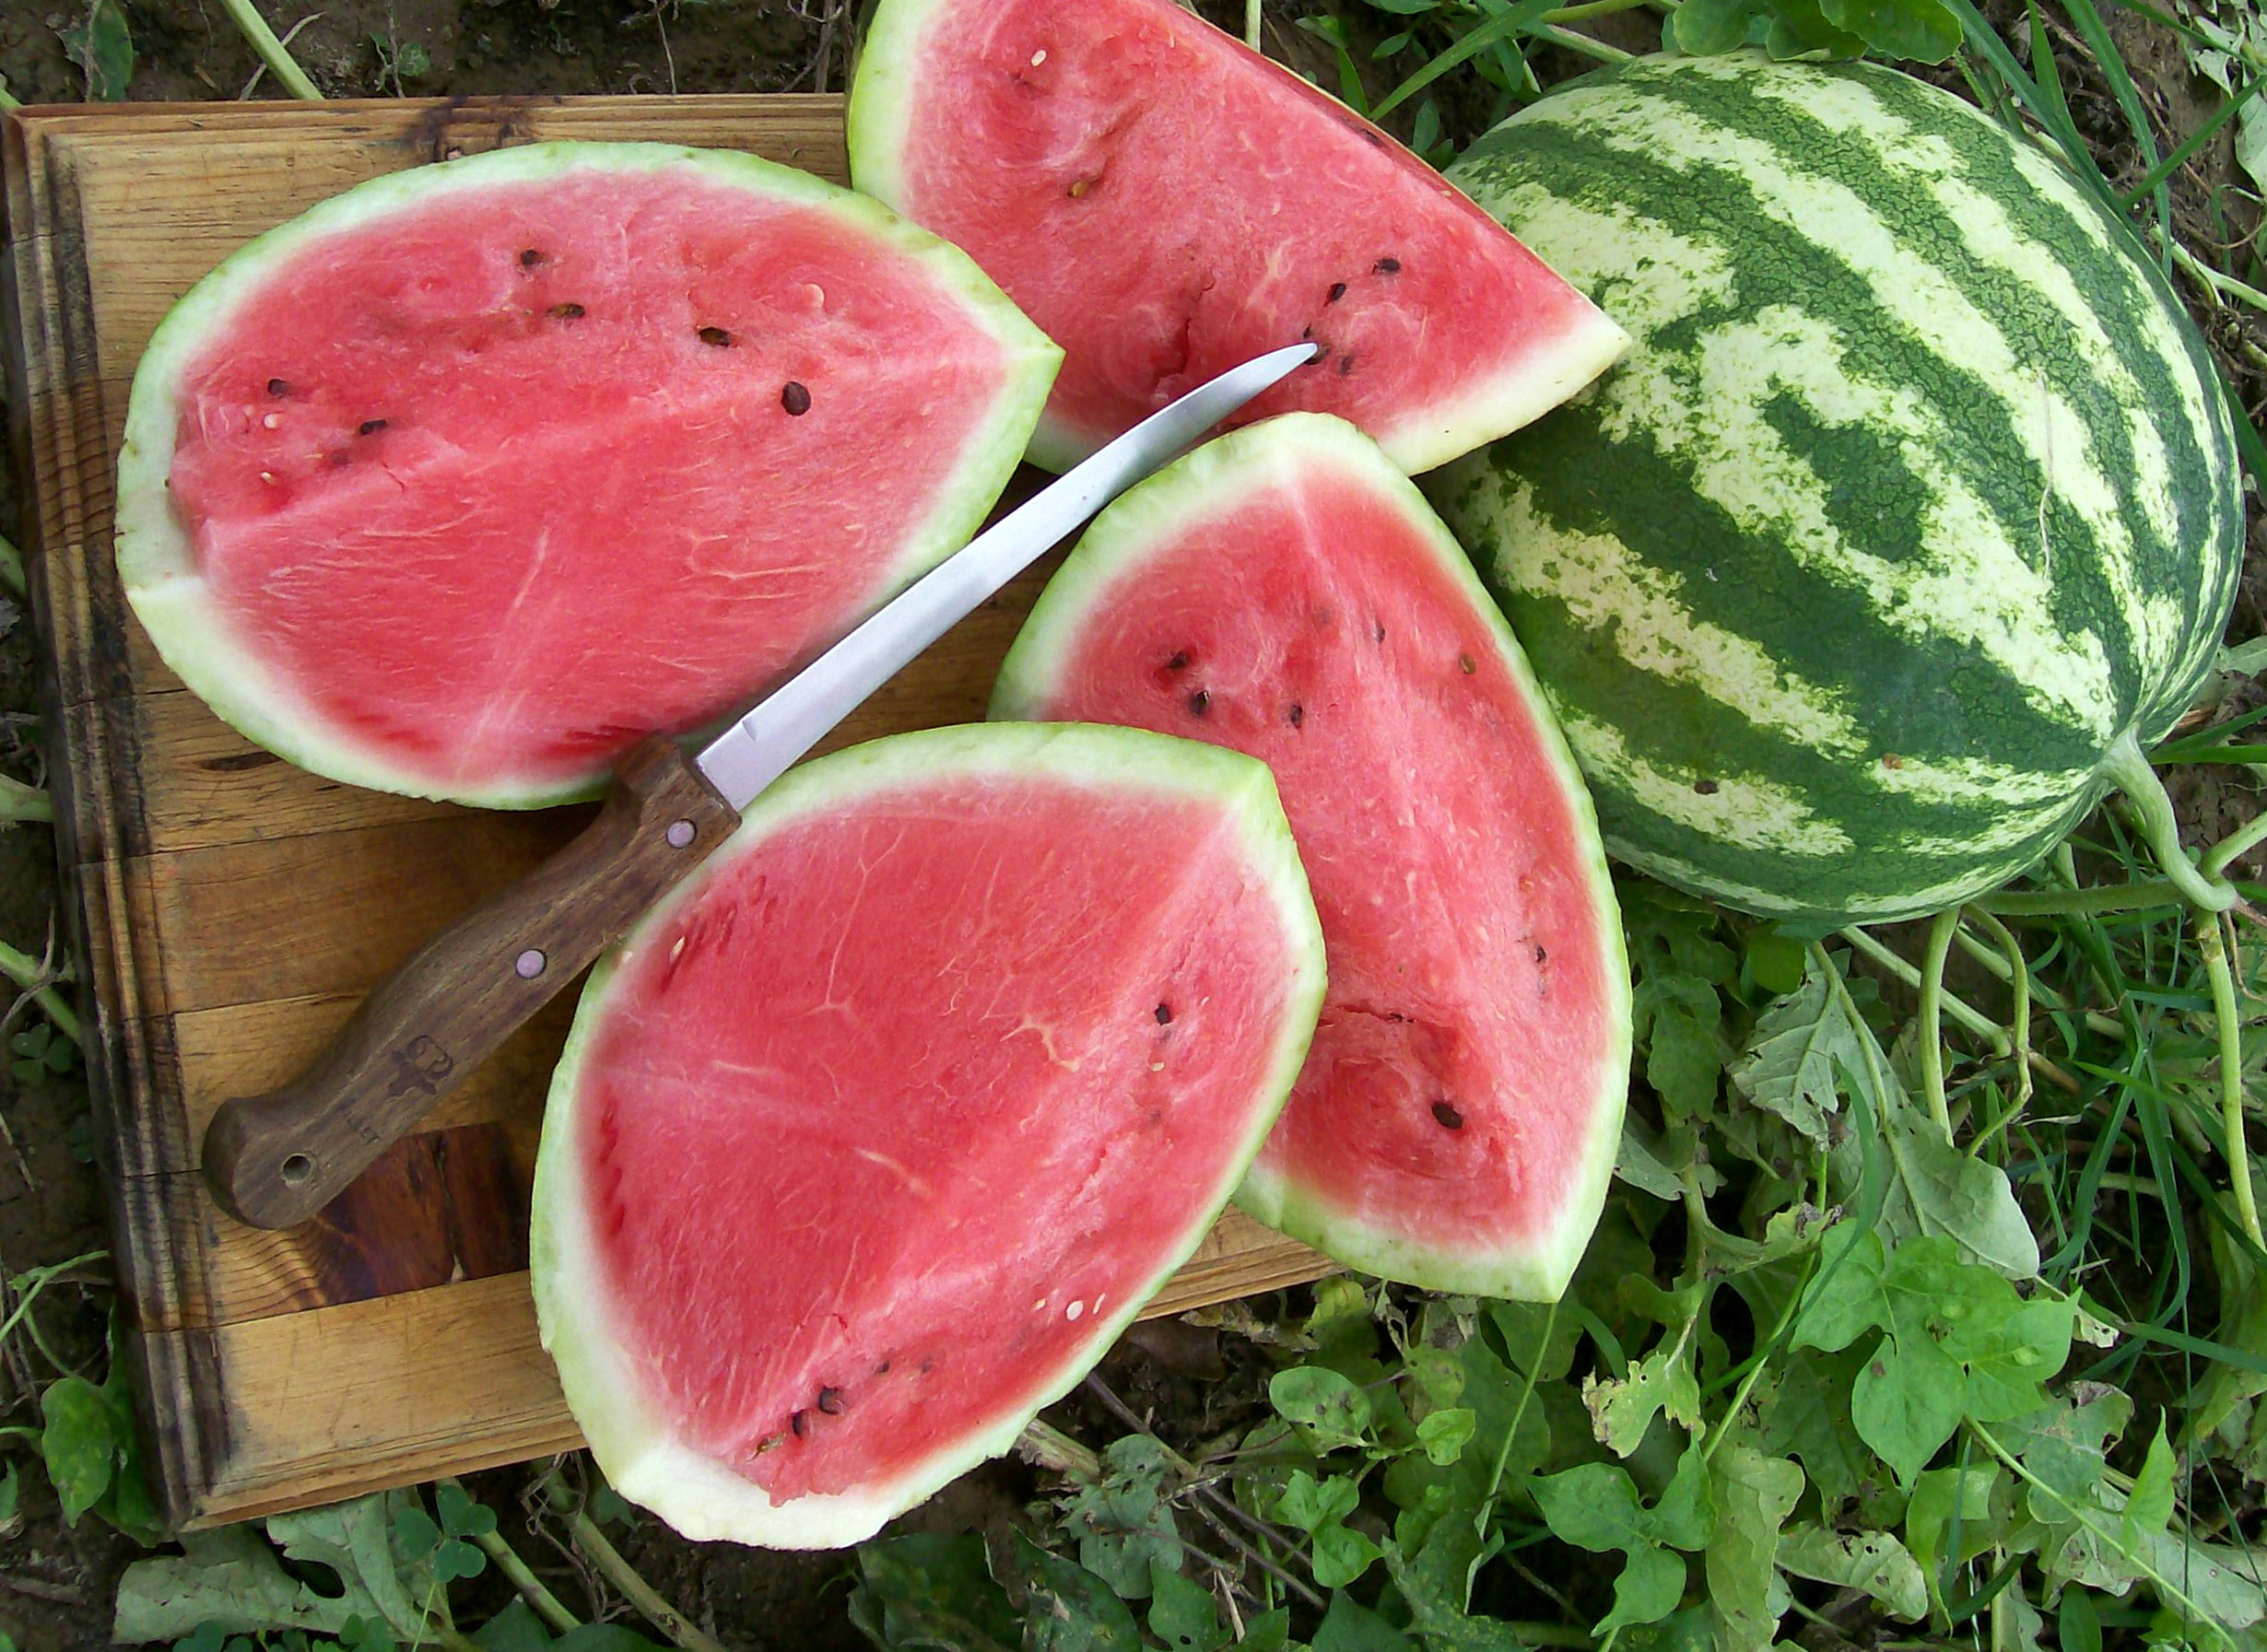
Label: Watermelon